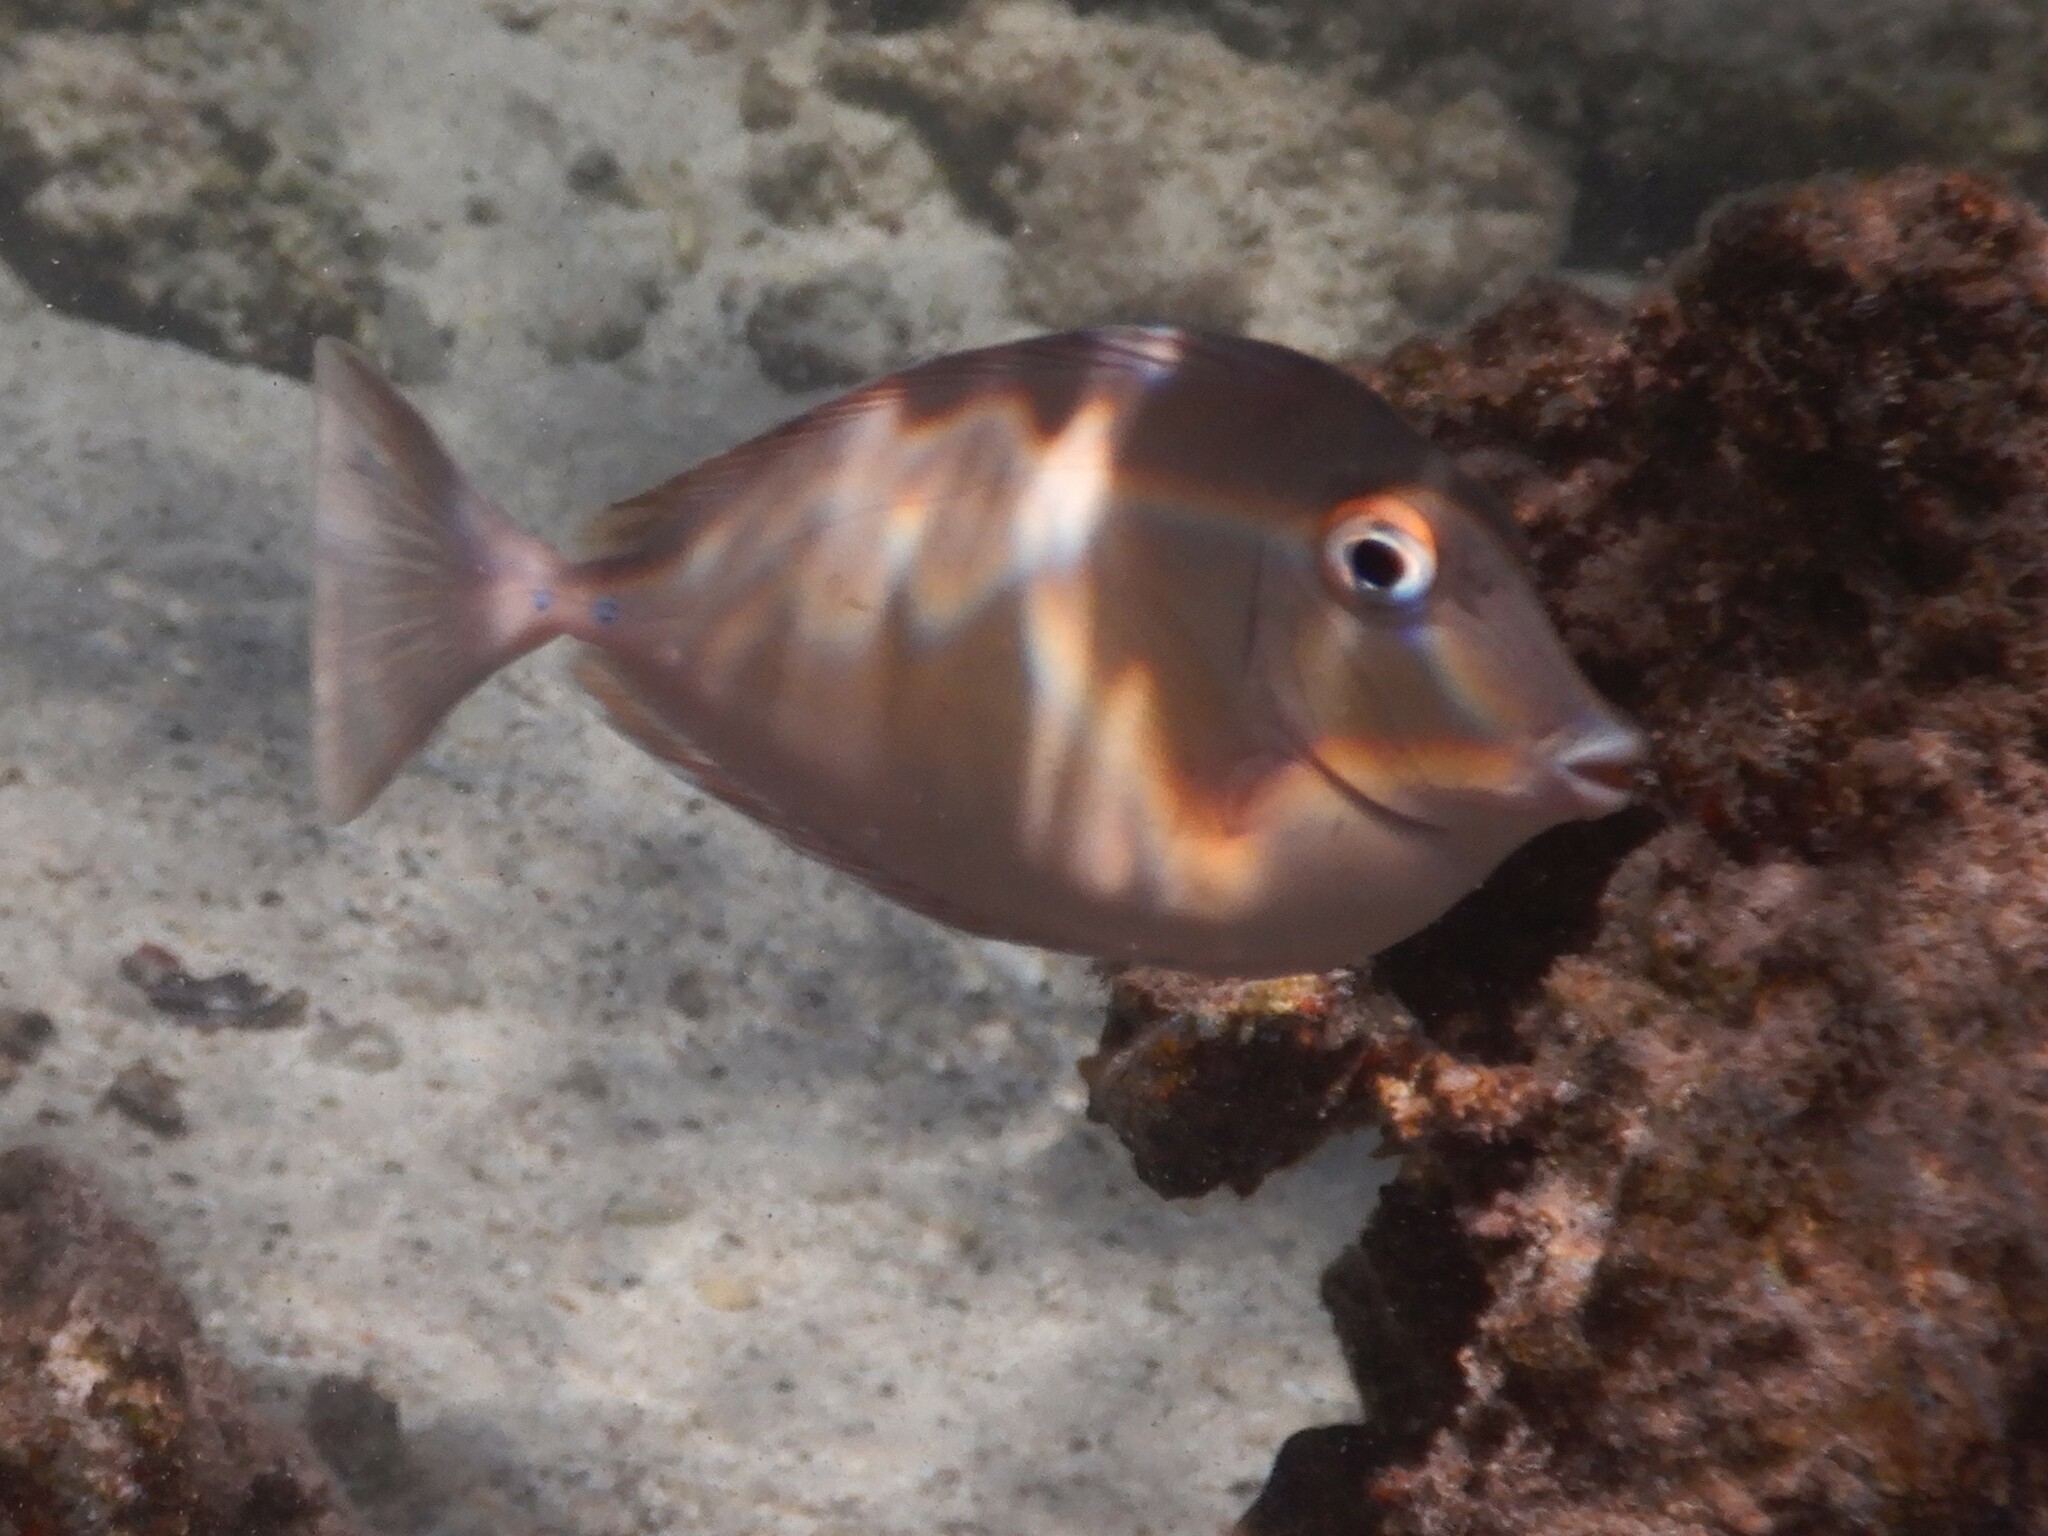
Naso unicornis (Bluespine Unicornfish)